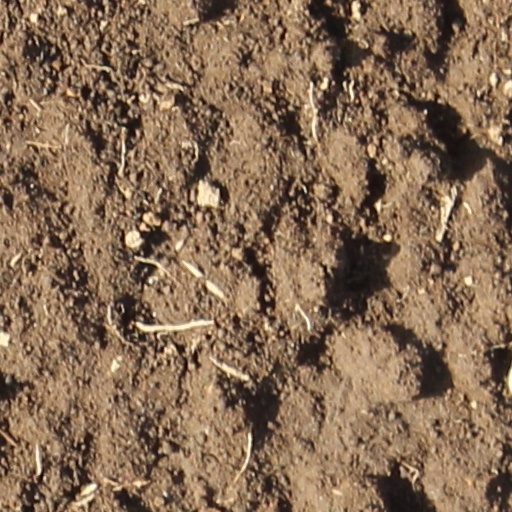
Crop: wheat